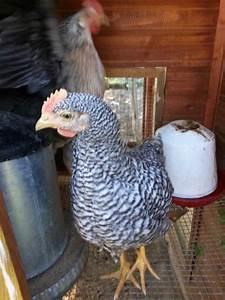
chicken